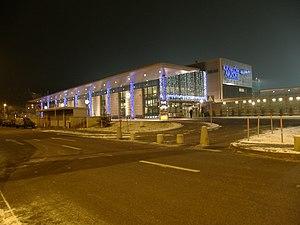
L’aéroport Jean-Paul II, également appelé aéroport de Cracovie-Balice, ou encore « Kraków Airport » est situé près du village de Balice, à 11 km à l'ouest du centre de Cracovie, en Pologne. Il est le deuxième plus grand aéroport du pays avec un trafic de plus de 6,7 millions de passagers en 2018.